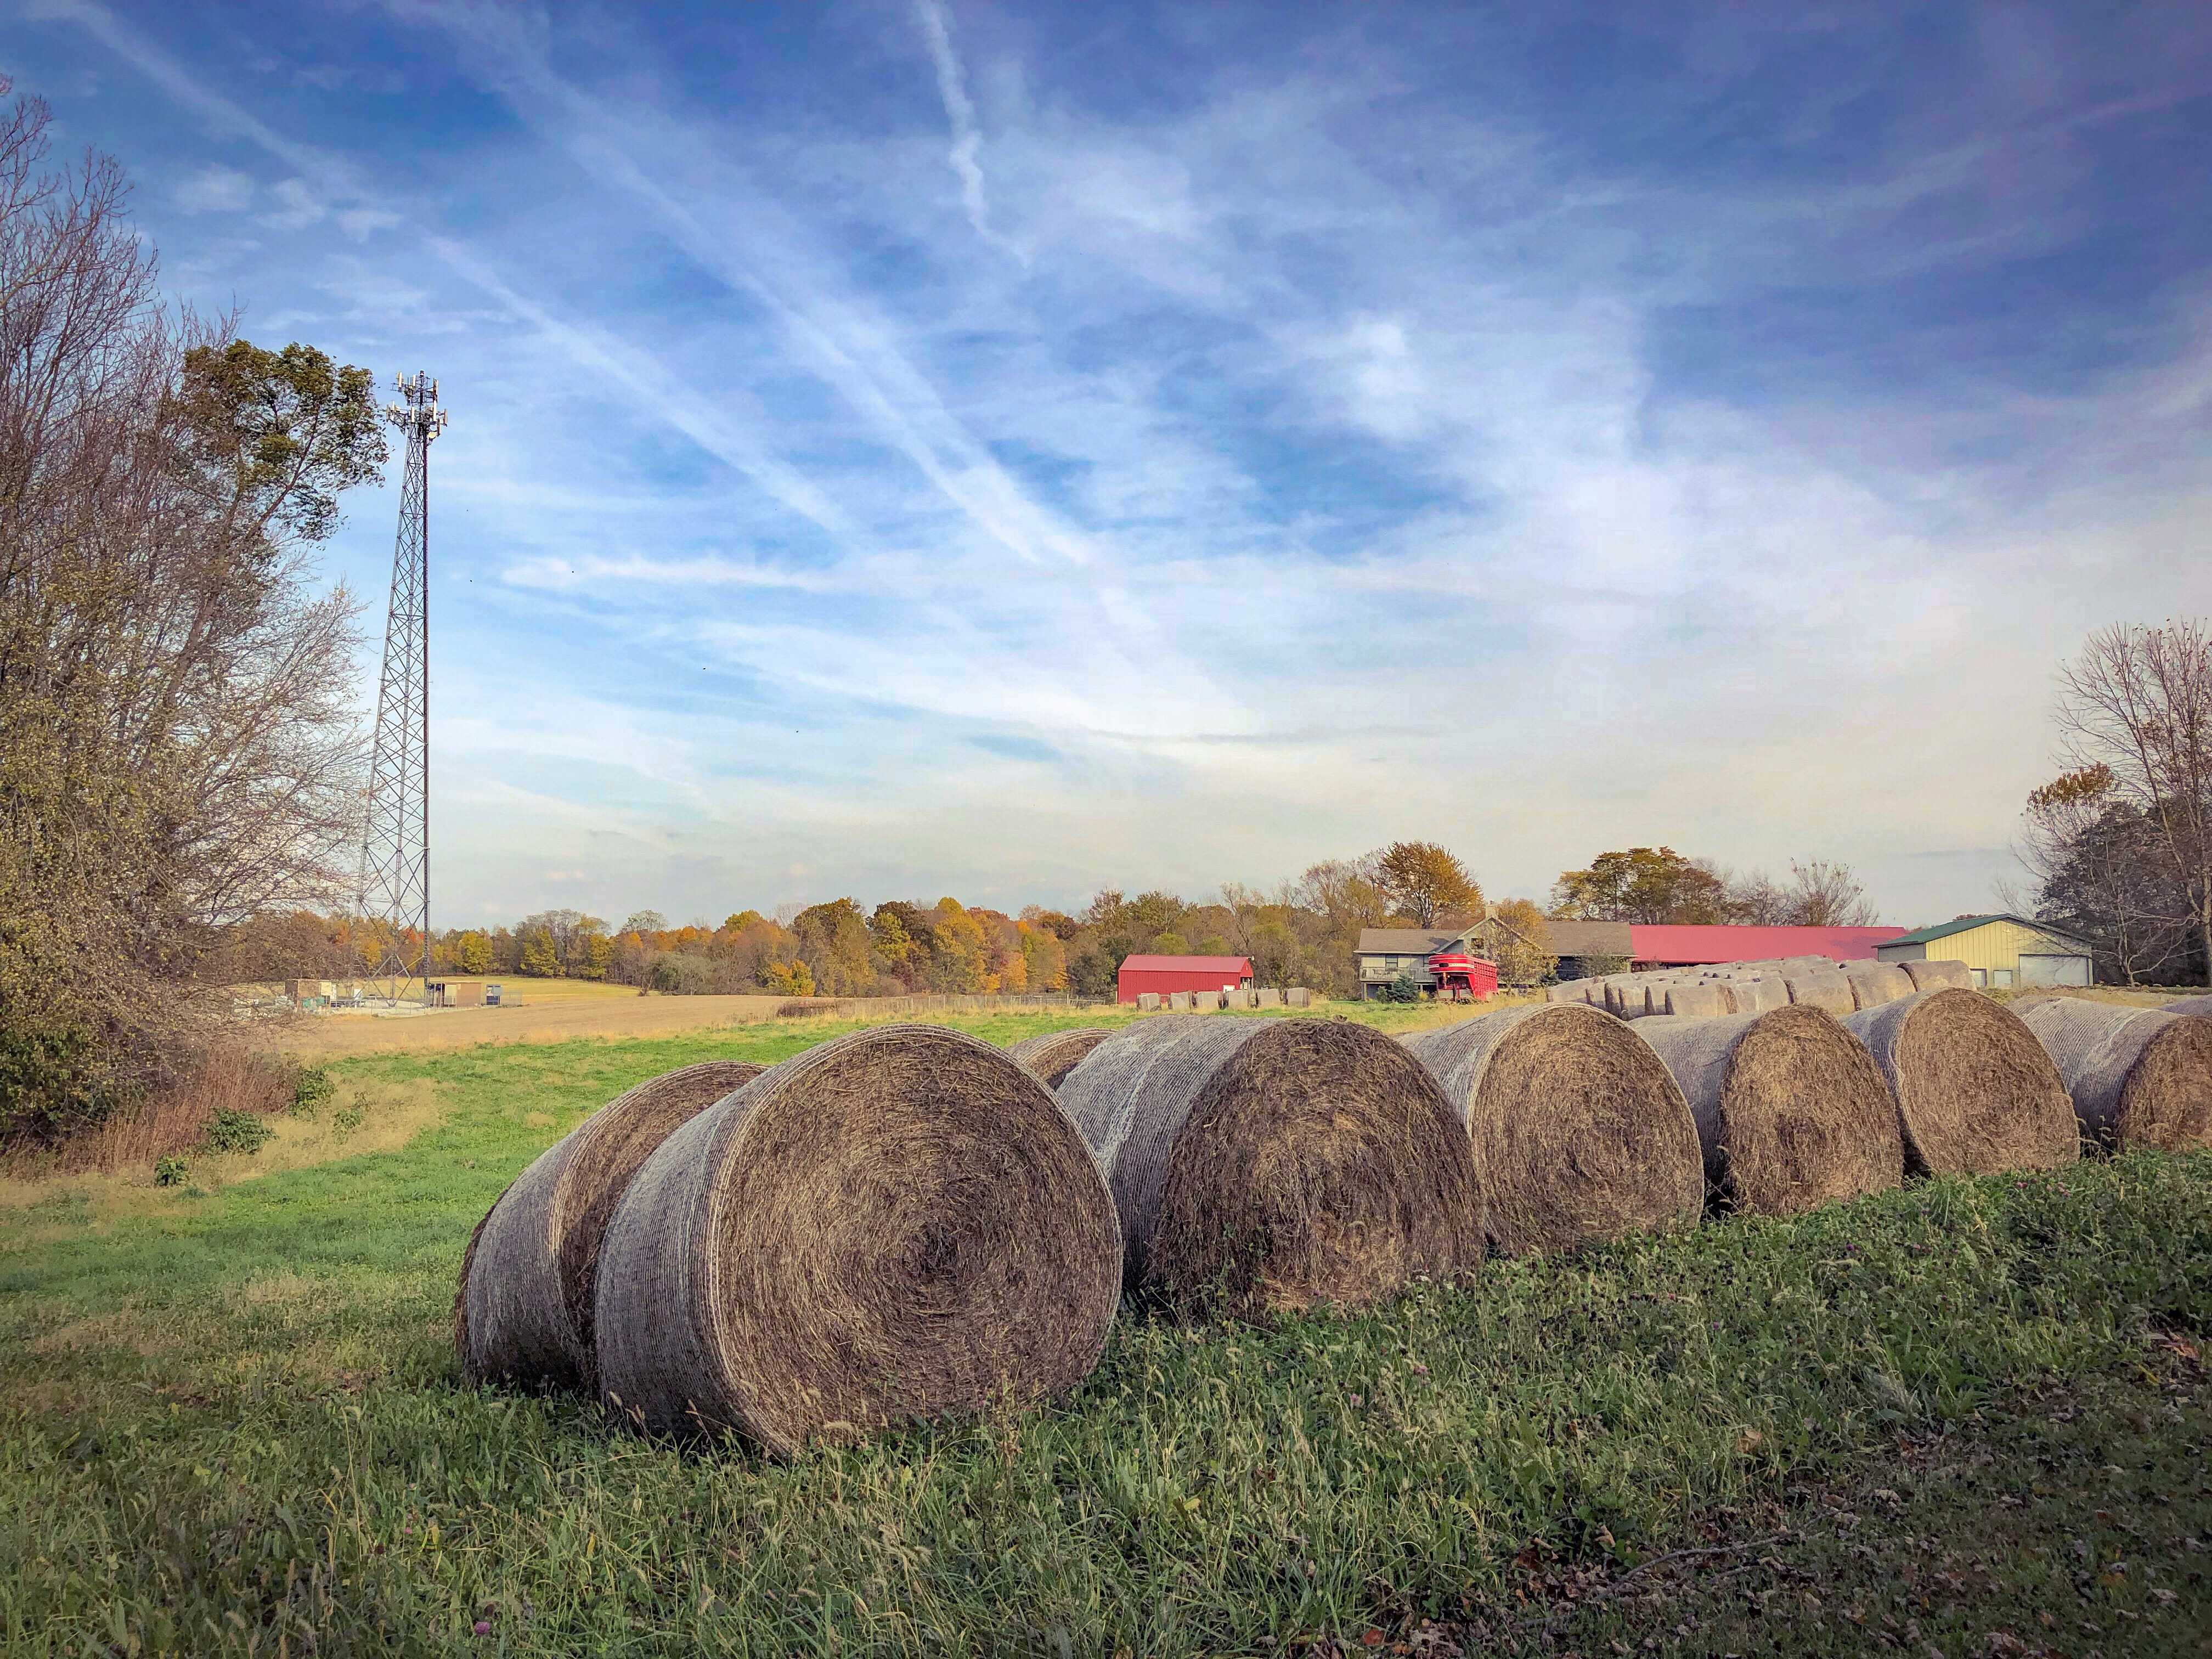
country, roads, fall, colors, sky, hay, natural landscape, straw, cloud, natural environment, grass, tree, rural area, farm, field, morning, grass family, grassland, plant, mountain, spring, pasture, landscape, sunlight, meadow, land lot, autumn, plain, meteorological phenomenon, village